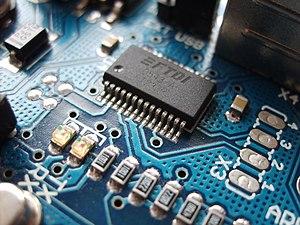
Une résistance ou resistor est un composant électronique ou électrique dont la principale caractéristique est d'opposer une plus ou moins grande résistance à la circulation du courant électrique.
L'électronique est une branche de la physique appliquée, utilisant l'électricité comme support pour le traitement, la transmission et le stockage d'informations au sens large.